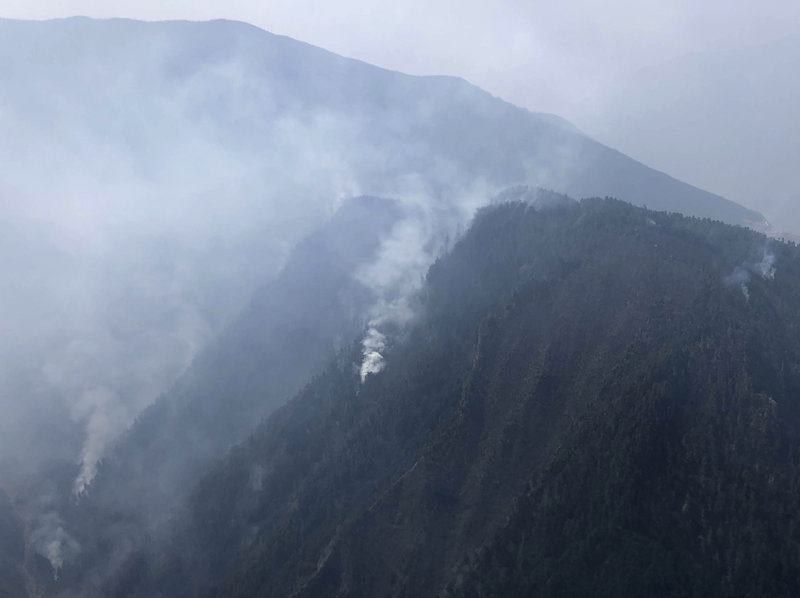
Fire: no
Smoke: yes